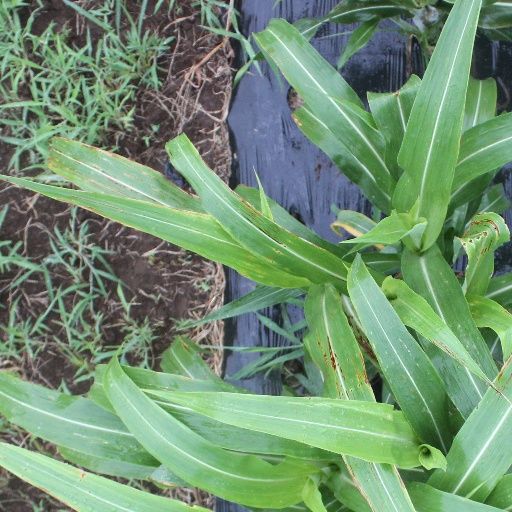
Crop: sorghum